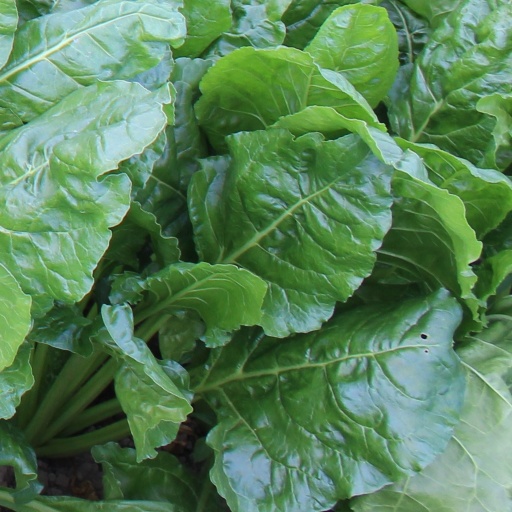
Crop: sugar beet